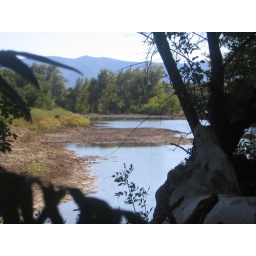
a river at montezuma's castle in flagstaff